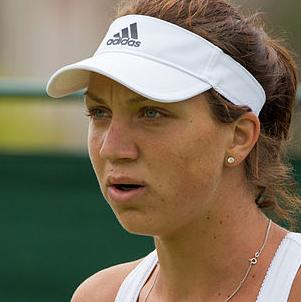
Age: 20